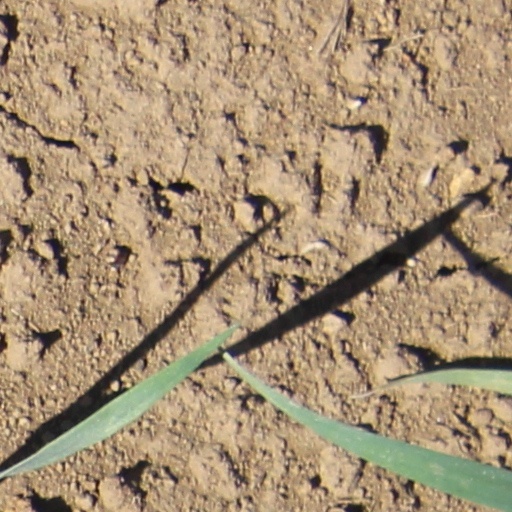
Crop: wheat